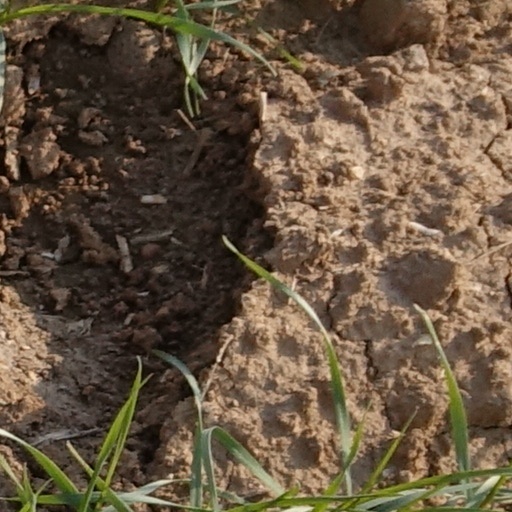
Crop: wheat